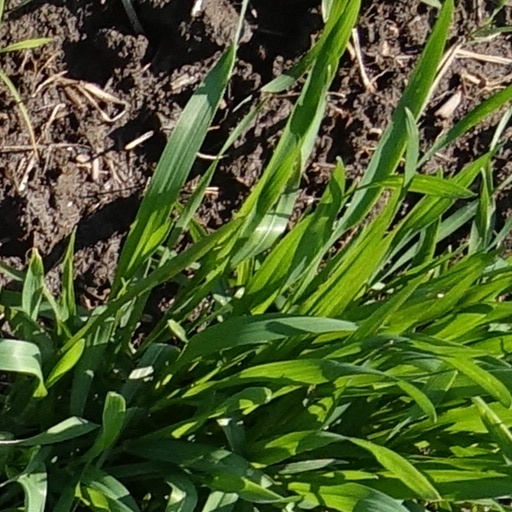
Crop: wheat